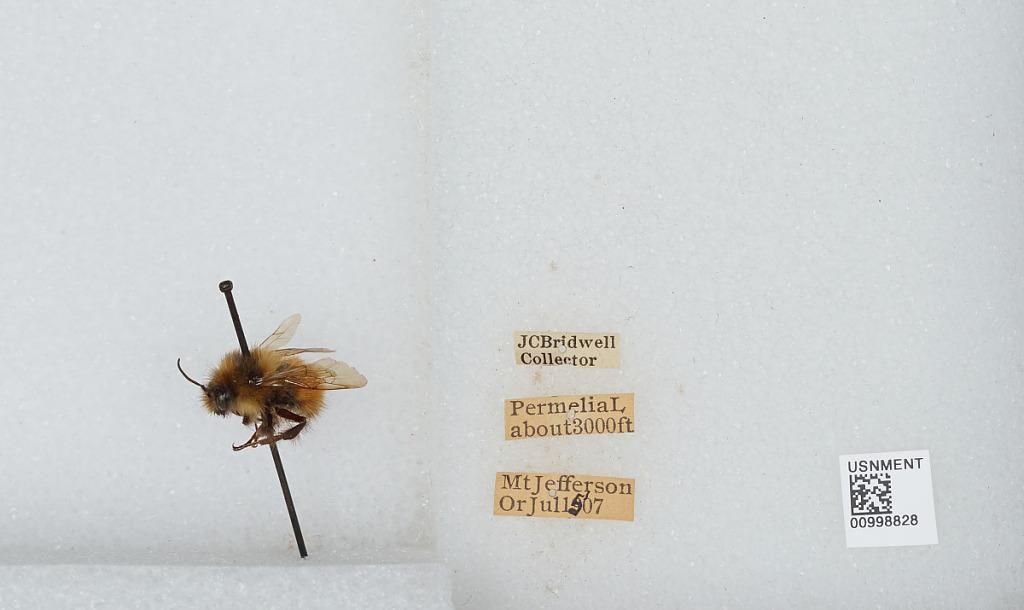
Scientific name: Bombus (Pyrobombus) melanopygus Nylander
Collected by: J. Bridwell
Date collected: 1907-7-15
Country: United States
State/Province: Oregon
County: Linn
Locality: Mount Jefferson
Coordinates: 44.6742, -121.799